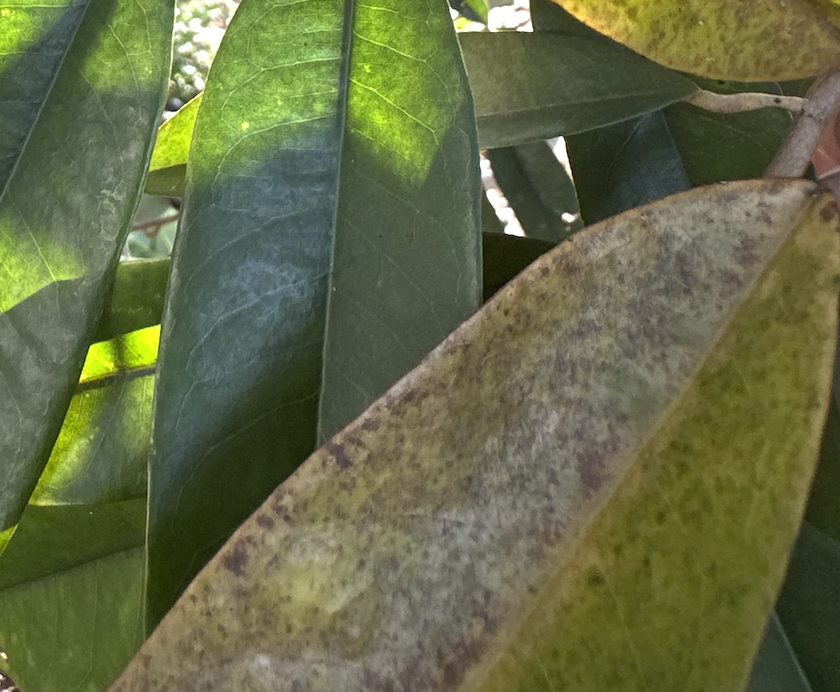
Label: sooty_mold